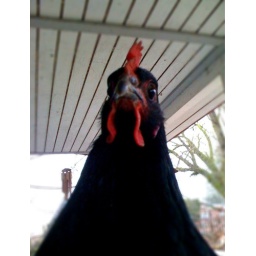
And a chicken in a pear tree